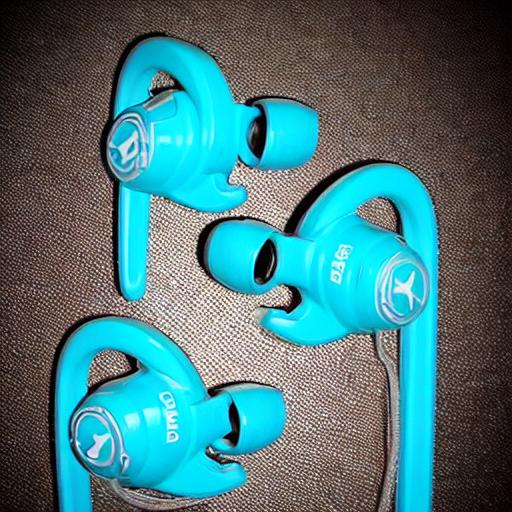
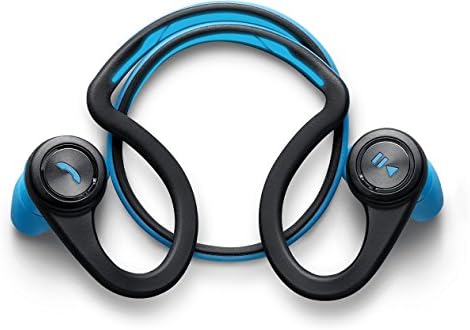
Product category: headphones
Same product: no